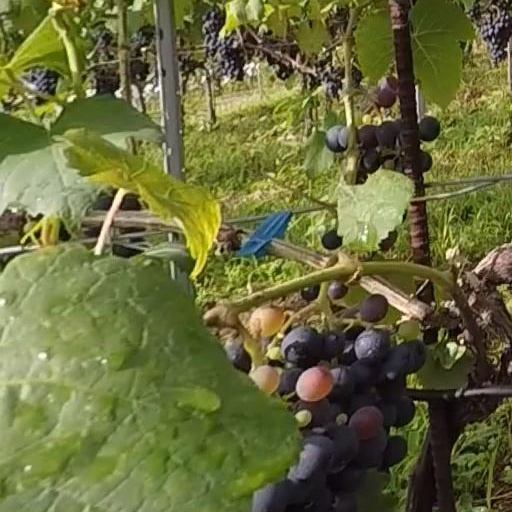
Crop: grape